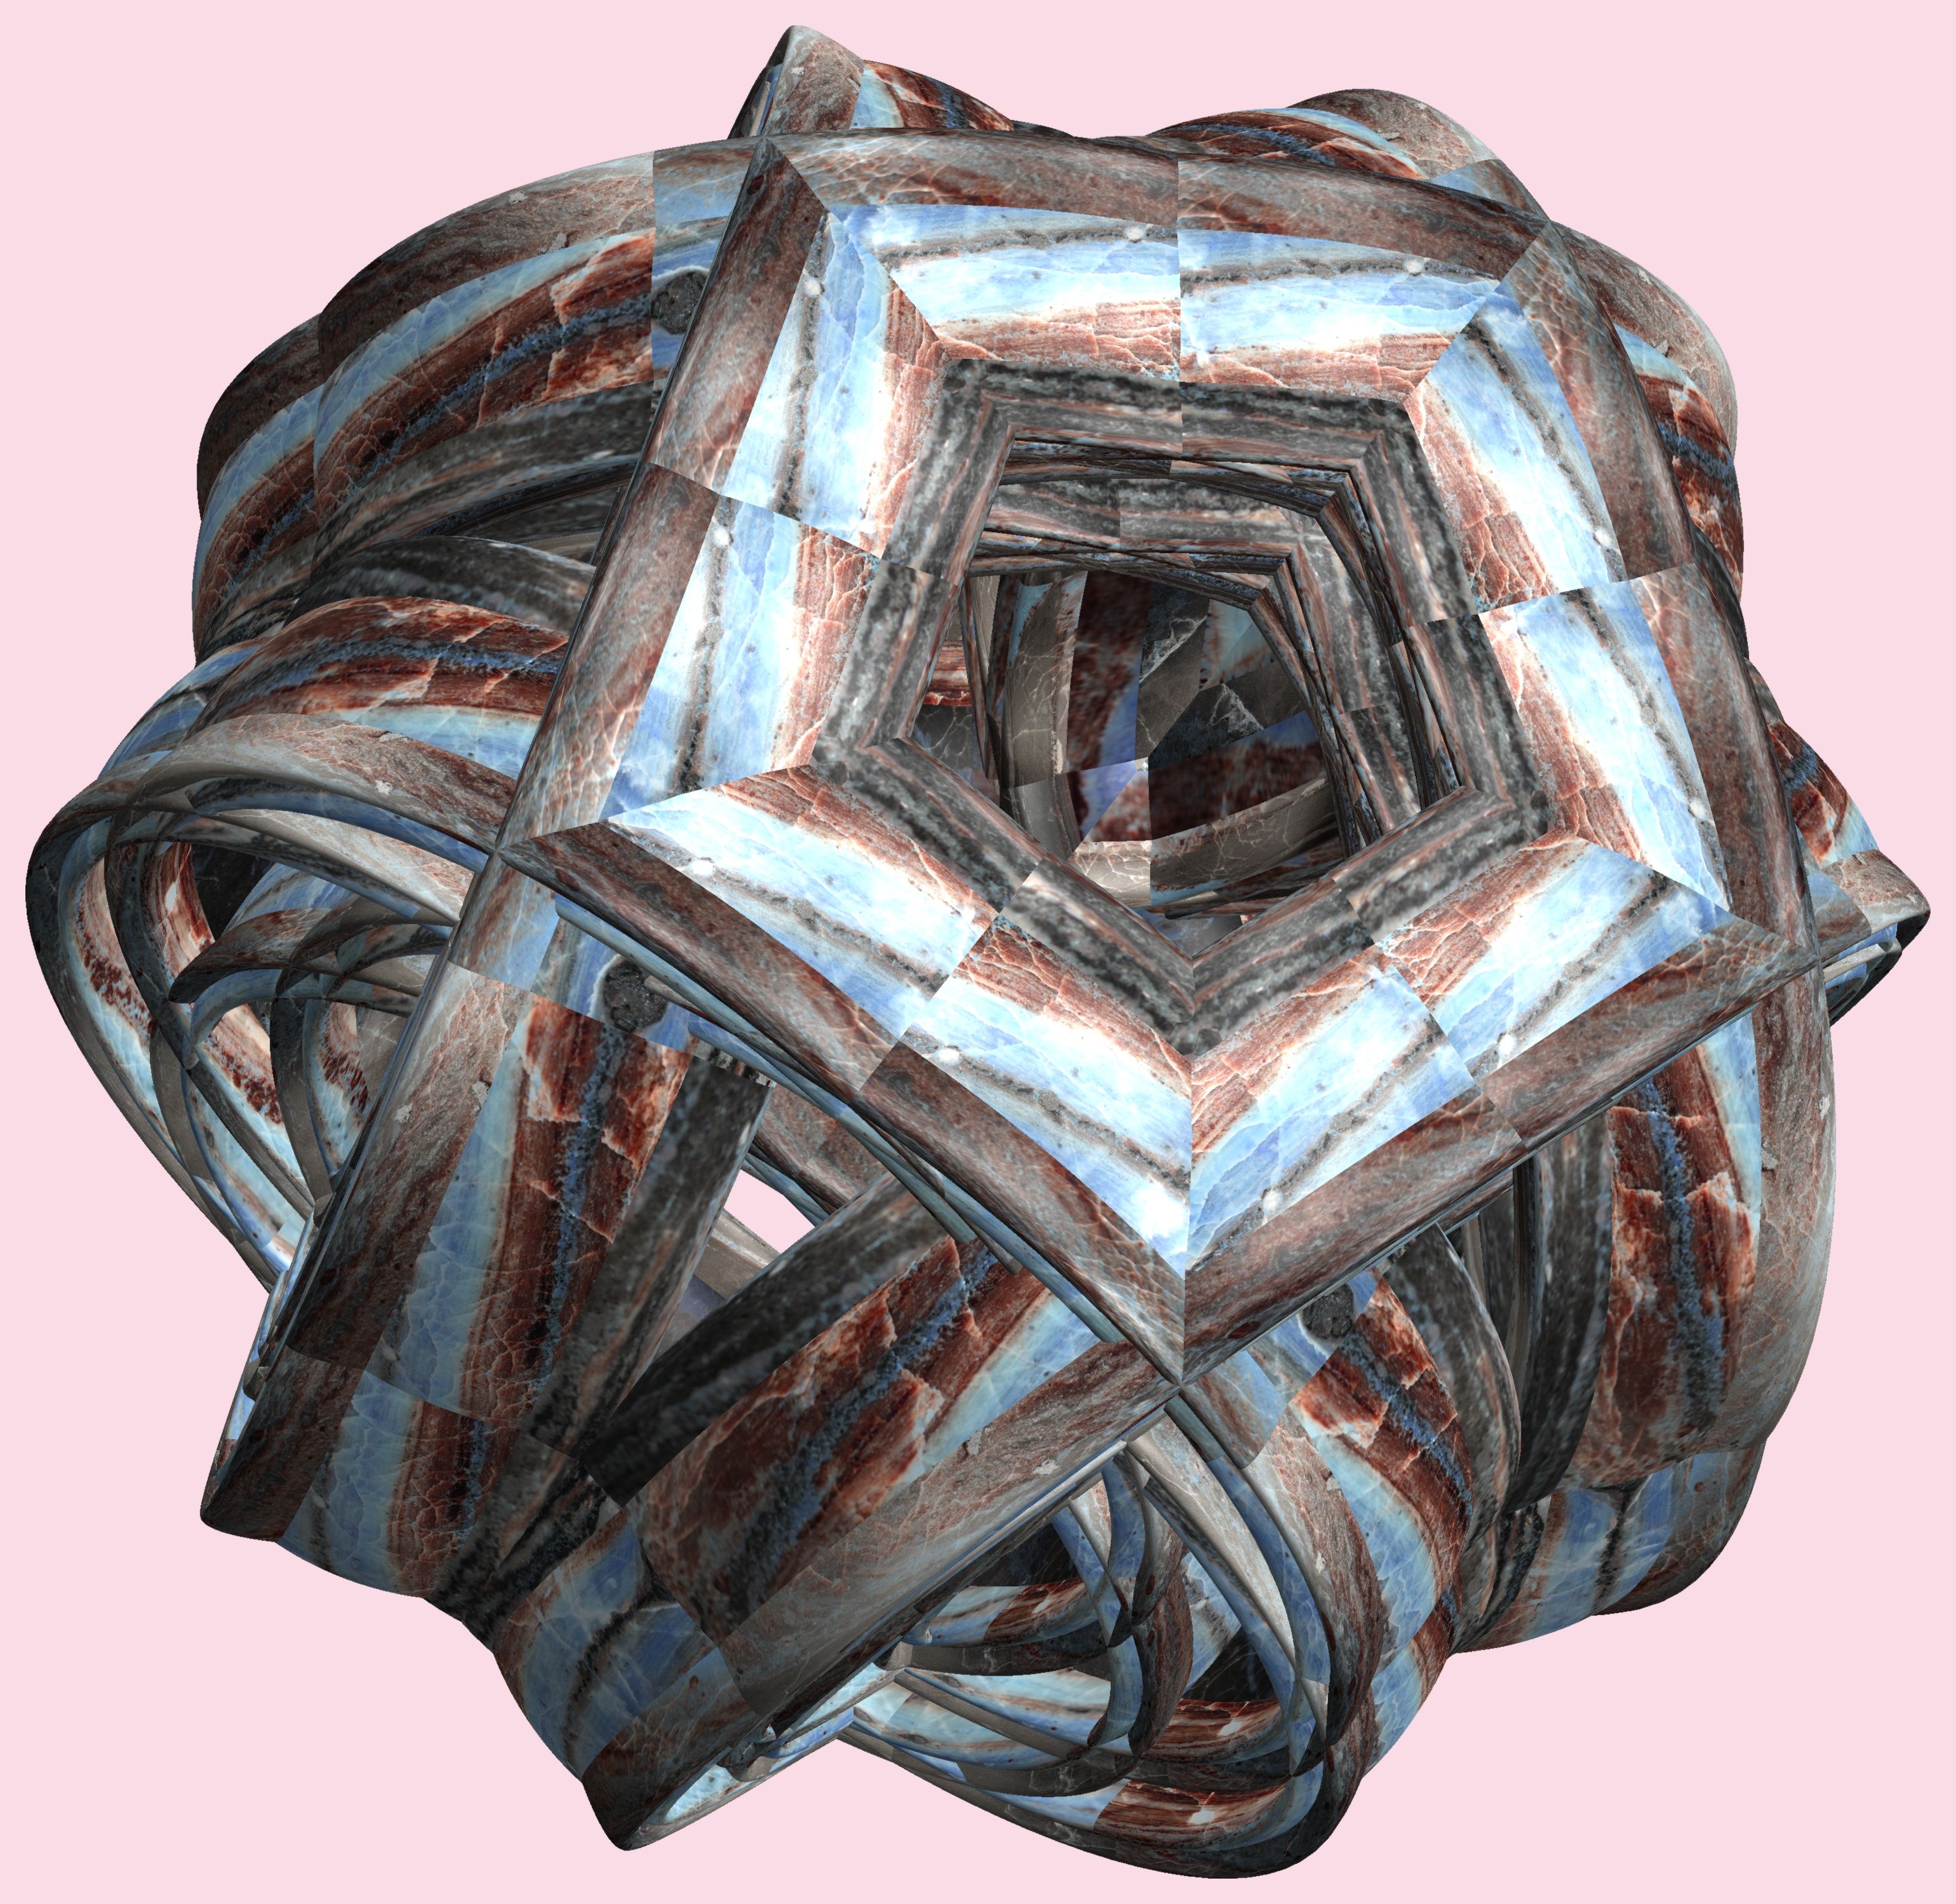
structure, texture, pattern, clothing, headgear, sculpture, art, mask, figure, design, helmet, symmetry, 3d, graphic, torus, mathematica, cg, parametricplot3d, code, program, algorithm, abstruct, mapping, lissajous, personal protective equipment